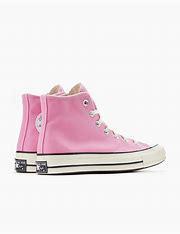
Brand: Converse
Model: Chuck 70 Hi Canvas